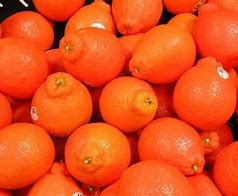
Label: mandarine